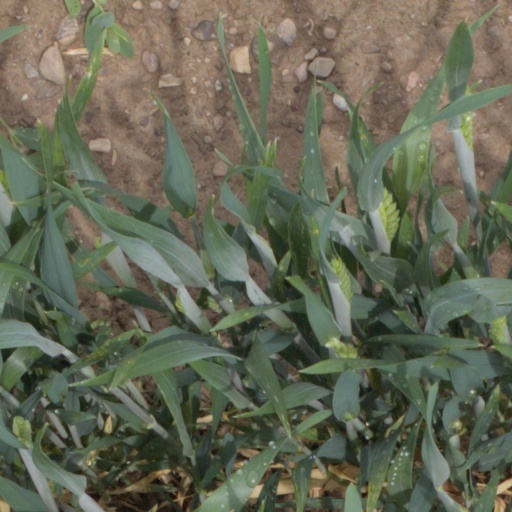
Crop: wheat